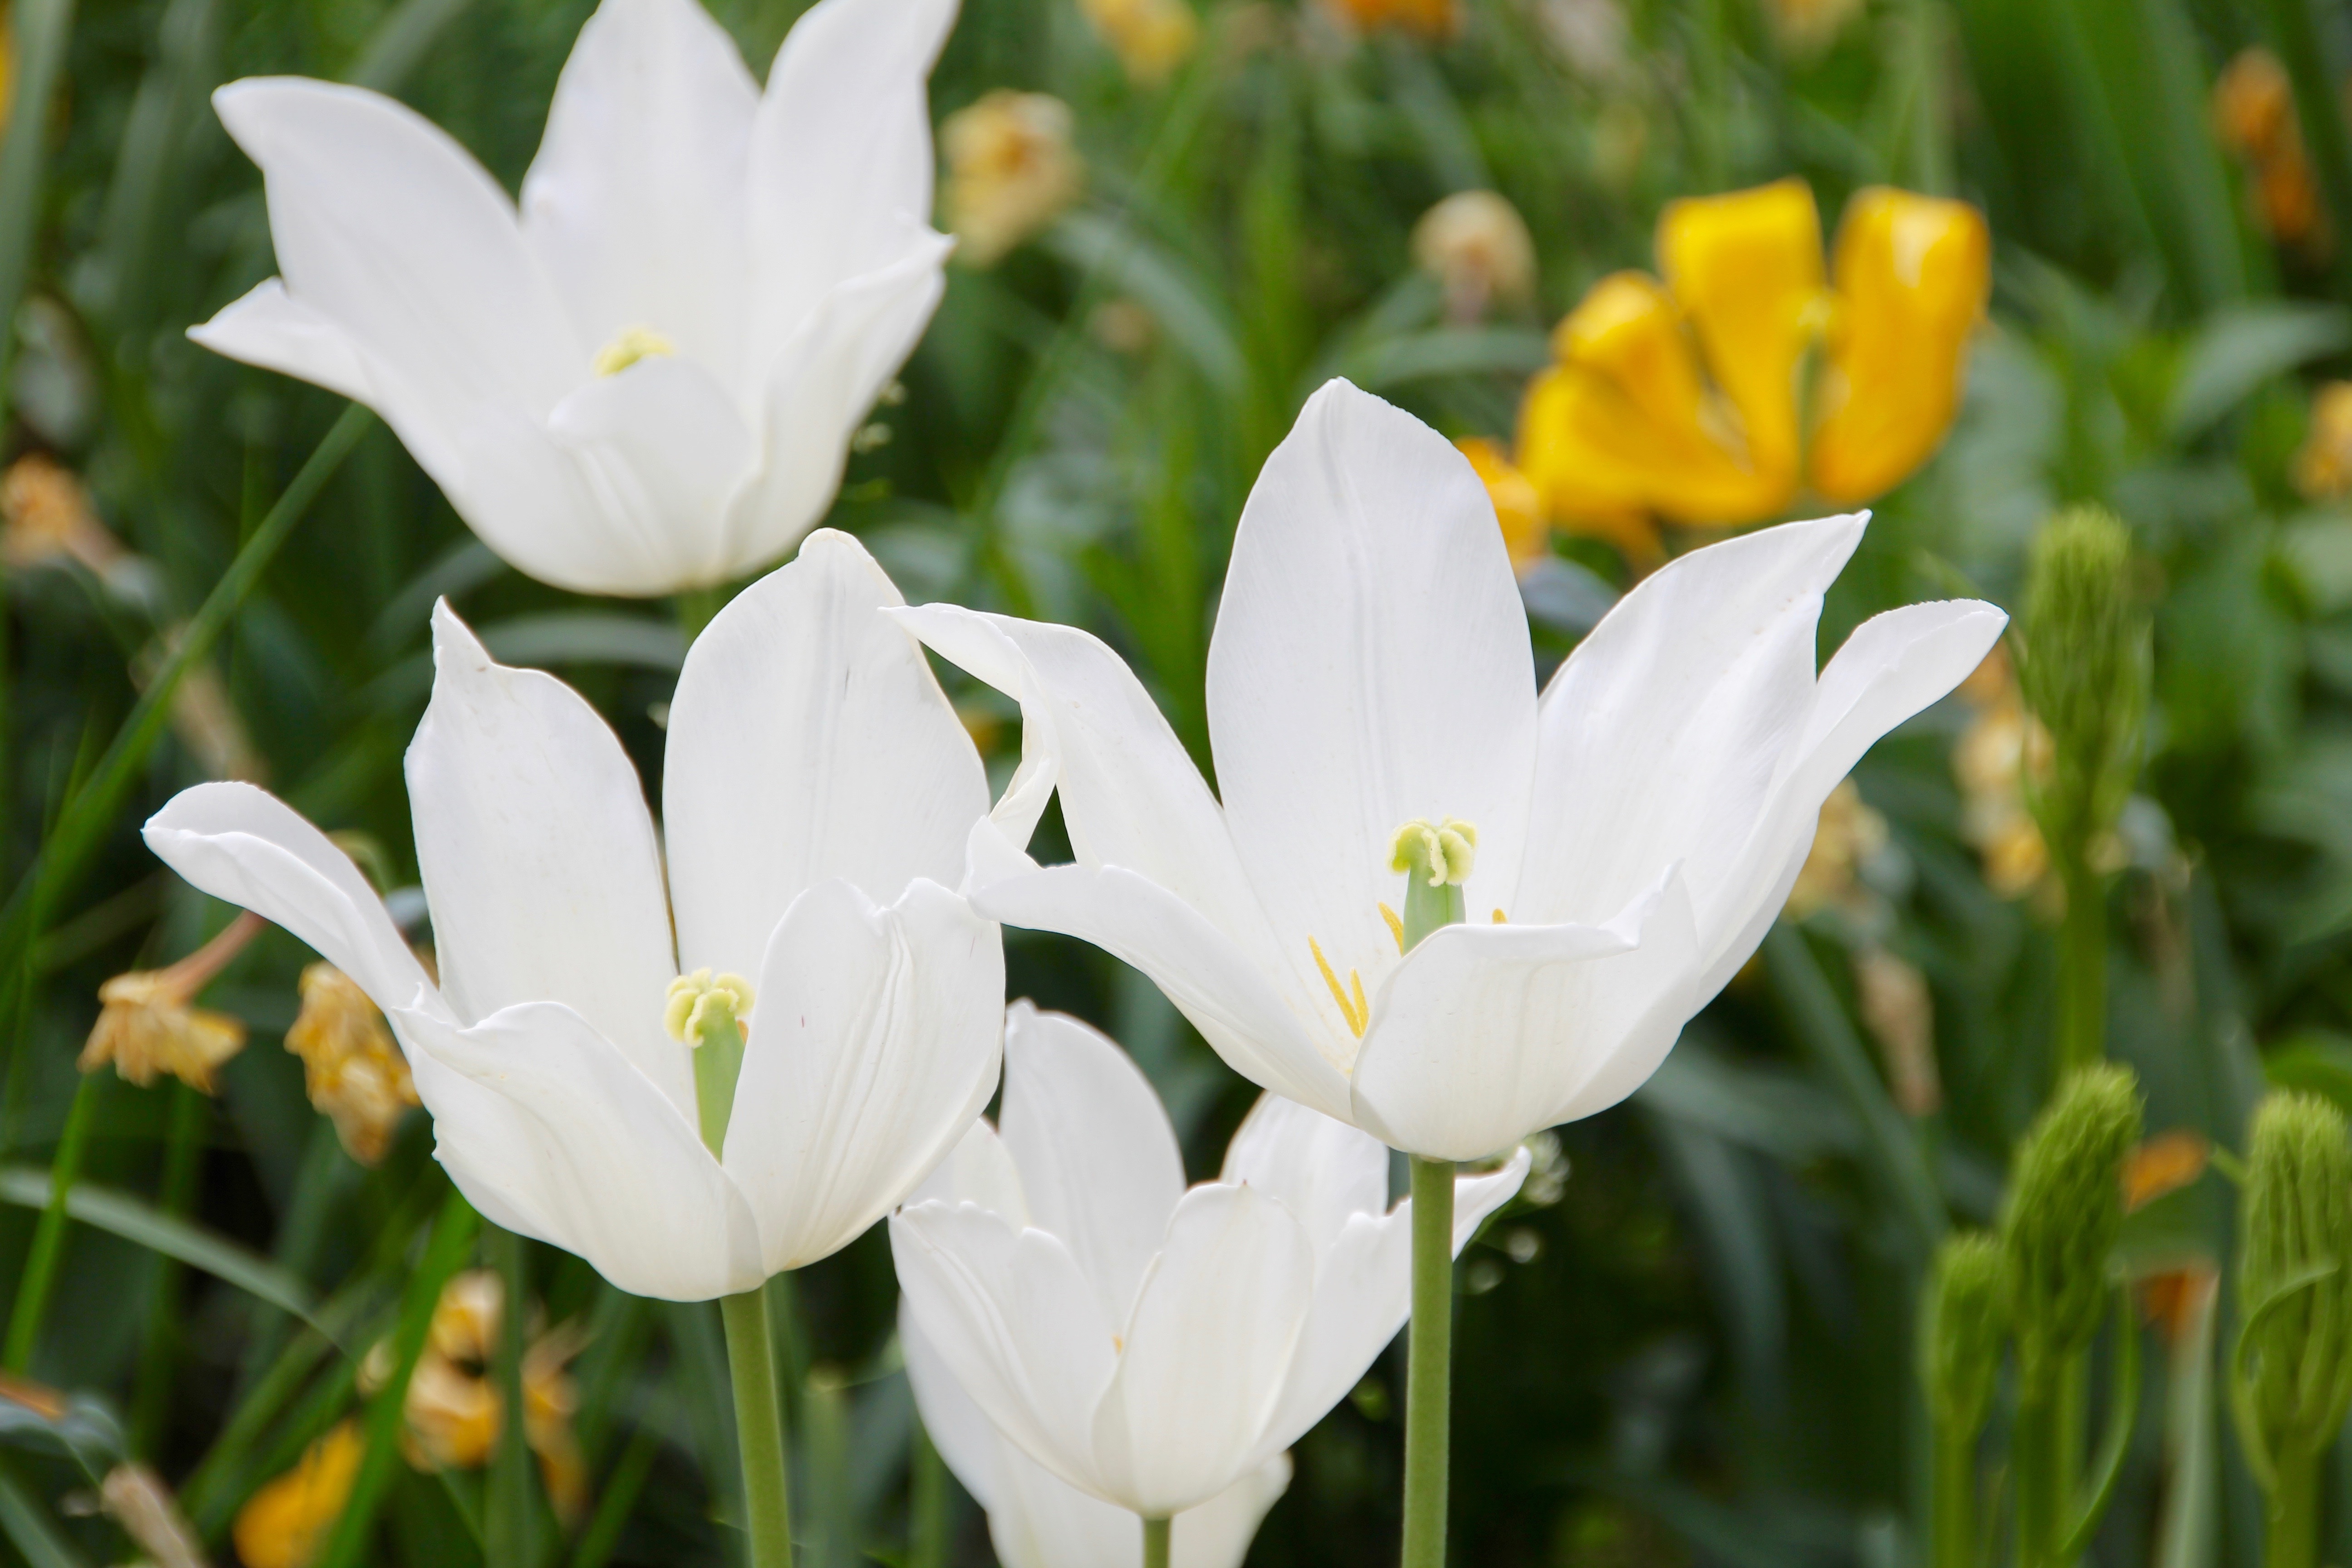
plant, white, flower, petal, botany, flora, bright, tulips, crocus, flowering plant, land plant, iris family